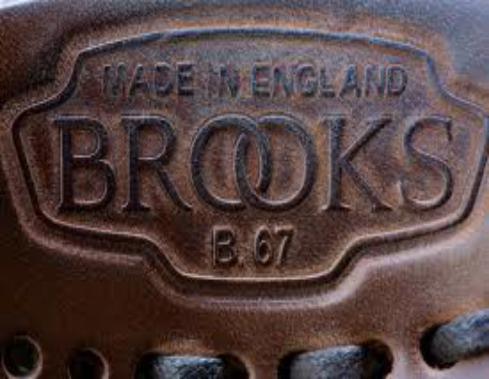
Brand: Brooks Saddle
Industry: Transportation